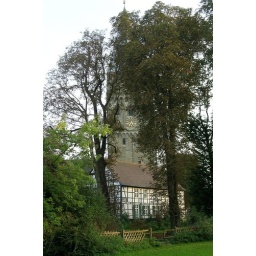
View of a house and the church in Erwitte.